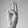
ASL letter: U